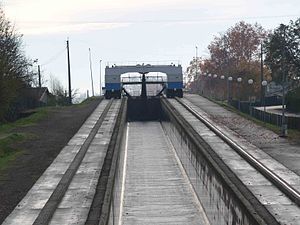
Skibshæveværk / Typer af skibshæveværk
Vandskråning på Garonne-Sidekanal
Skibshæveværk er en mekanisk indretning, der er konstrueret til at flytte et skib fra et niveau til et andet. Et hæveværk er en moderne udgave af en skibssluse.